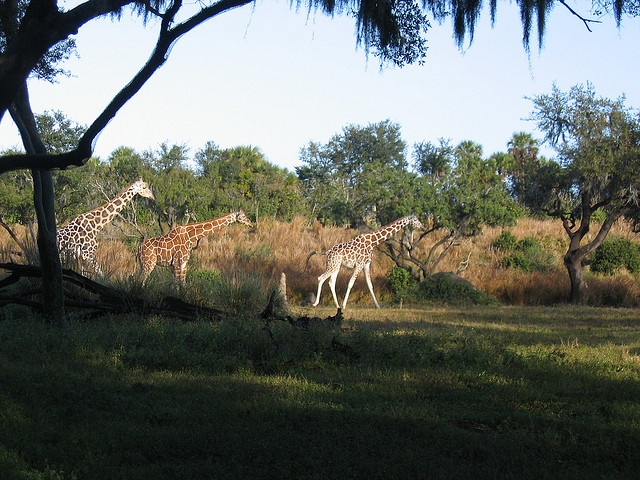
A group of three giraffe walking next to each other.
Three giraffes on grassy field next to trees.
Three giraffes walking through a field in a line
Three giraffes meander about the savanna in search of foilage.
Group of giraffes walking in grassy and tree'd natural setting.